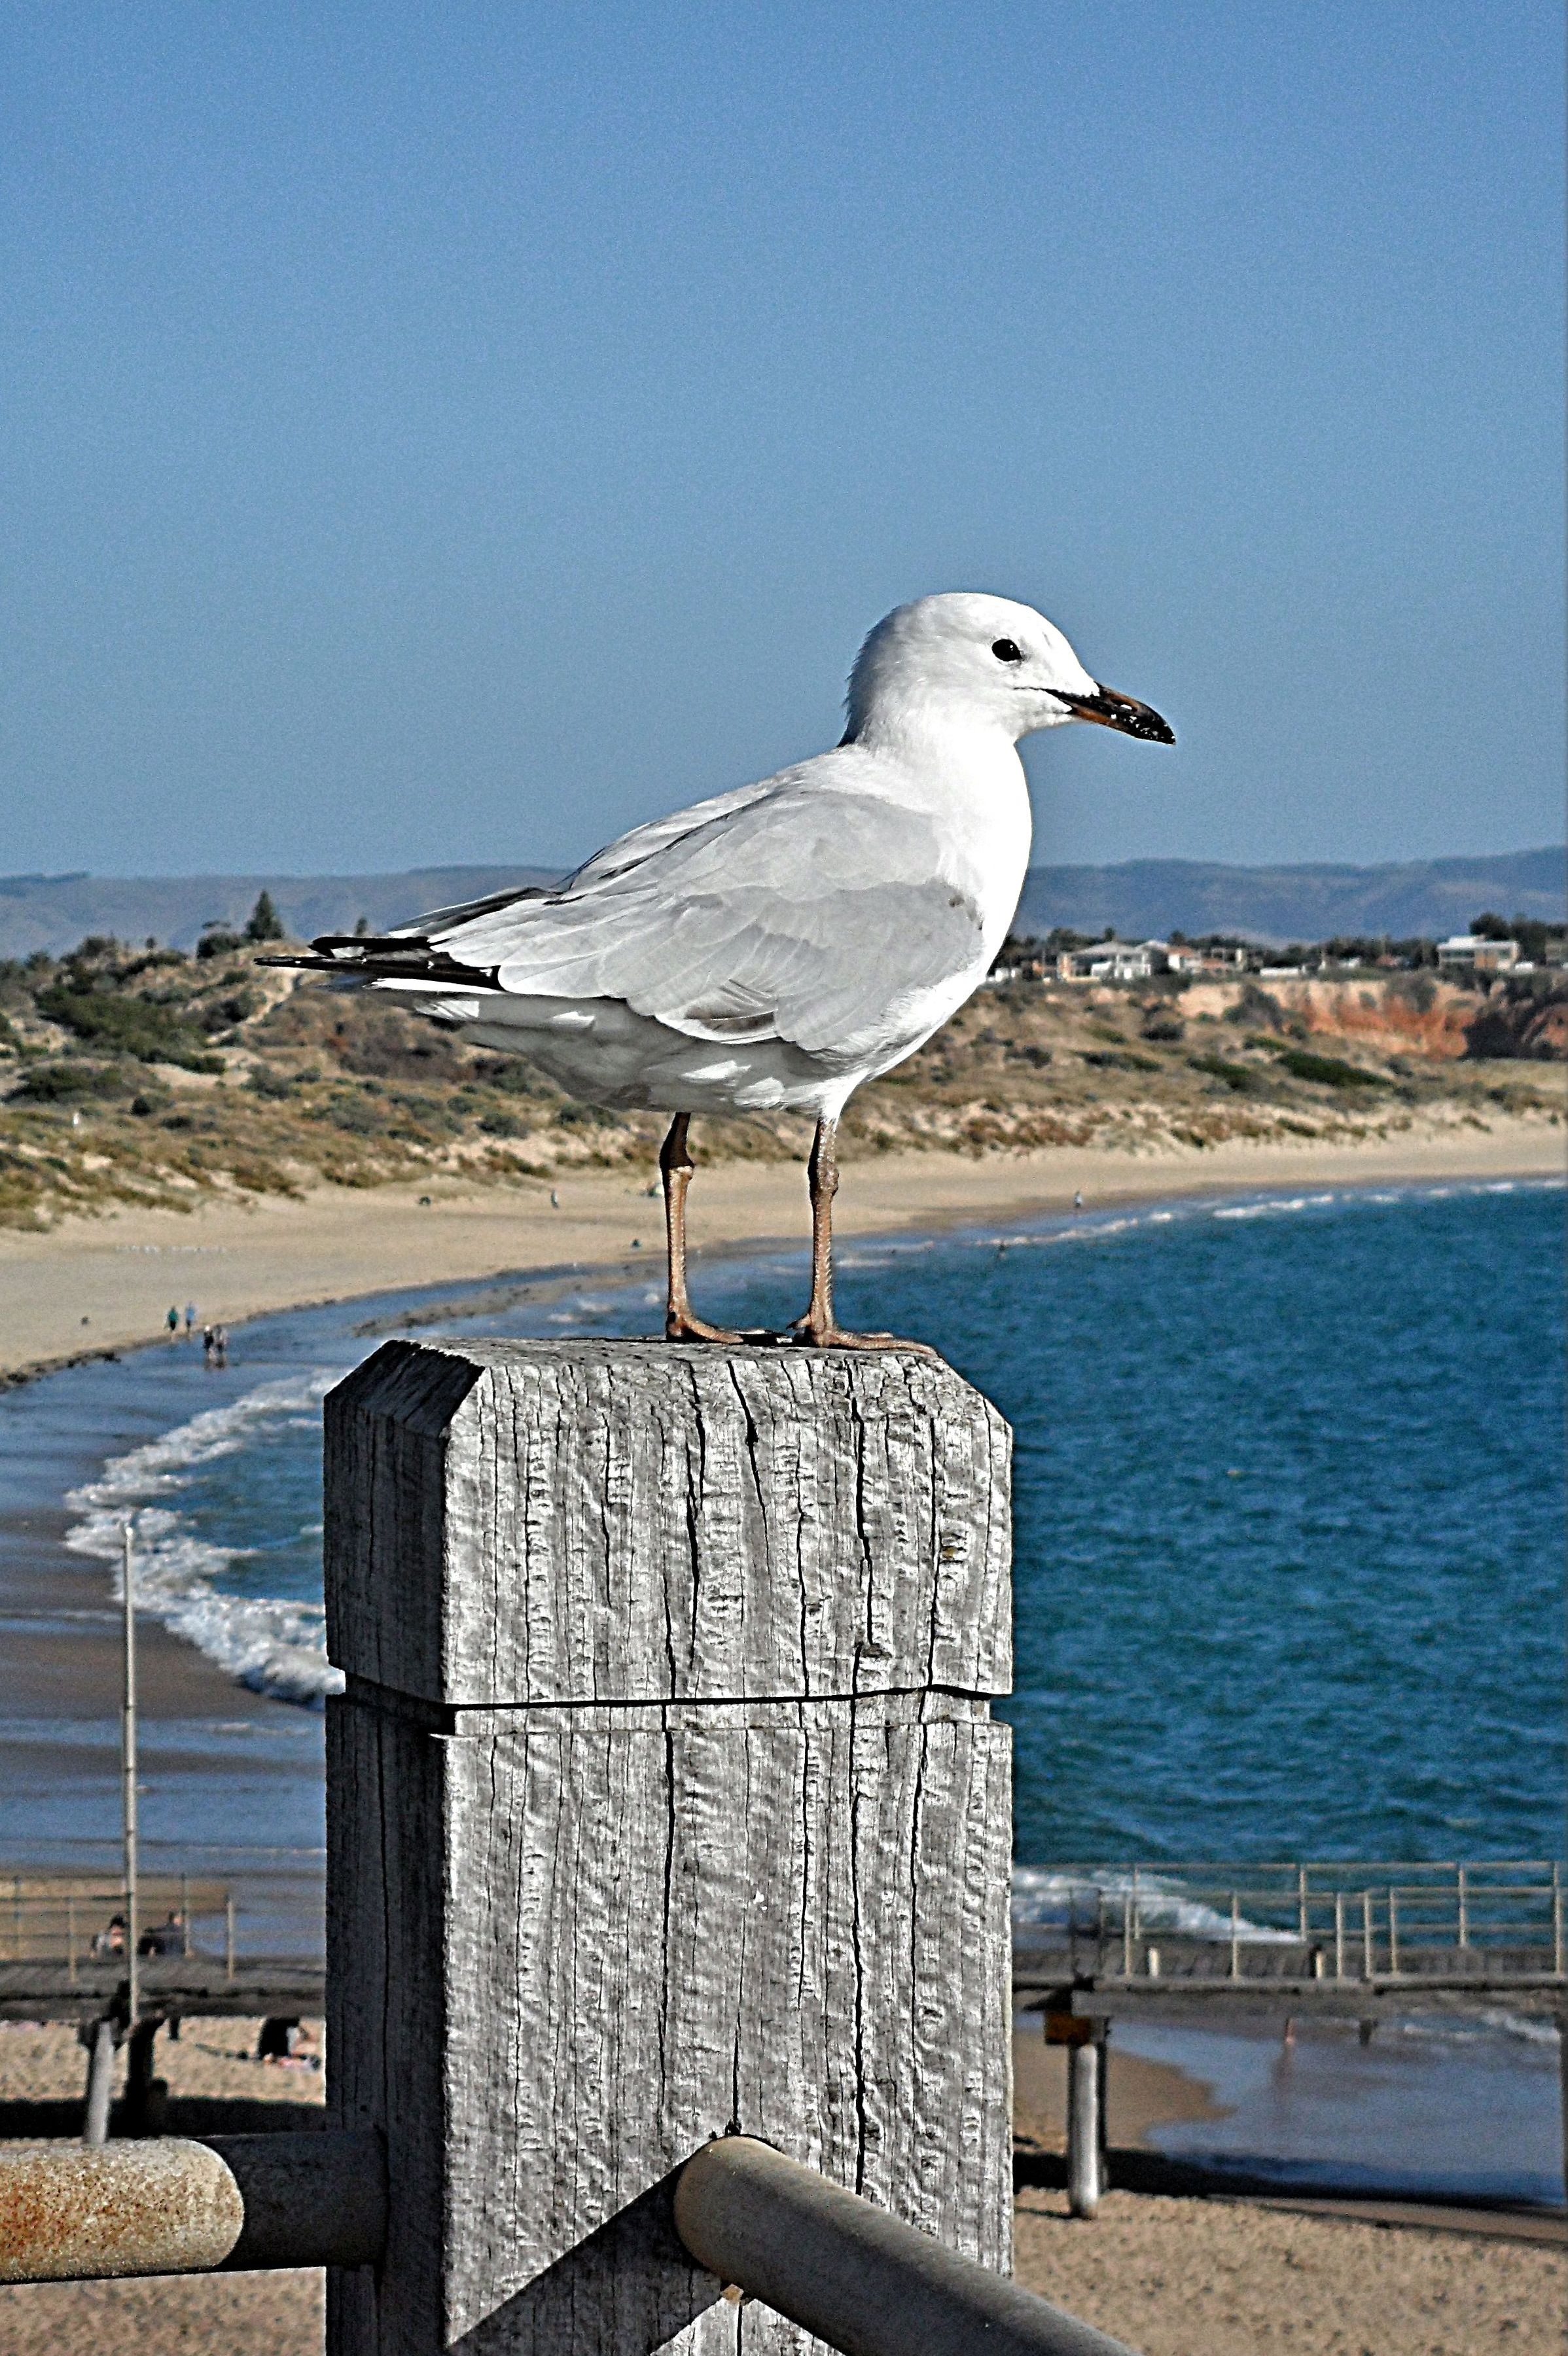
beach, landscape, sea, coast, water, nature, outdoor, ocean, bird, wing, sky, sunlight, shore, view, animal, seabird, fly, seagull, coastline, wildlife, gull, scenic, blue, port, sunny, south australia, charadriiformes